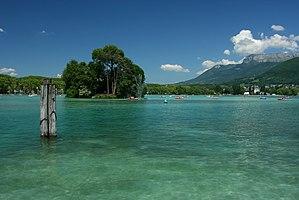
Lac d'Annecy
Annecy est une ville française, chef-lieu et préfecture du département de la Haute-Savoie en région Auvergne-Rhône-Alpes. Au nord des Alpes françaises, après Genève à 40 km au nord, Annecy fait partie de l'axe des agglomérations du sillon alpin en alignement avec Chambéry puis Valence et Grenoble.